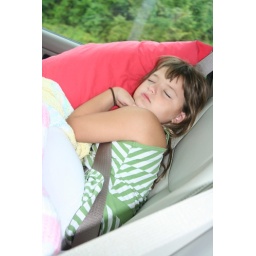
sleeping in the car